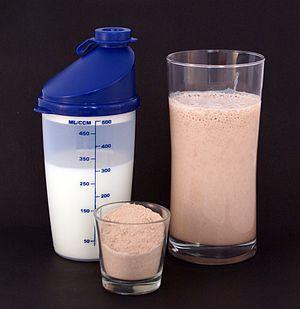
Le culturisme, en anglais bodybuilding, est une discipline et un art de la performance qui consiste principalement à développer sa masse musculaire dans un but esthétique puis à l'exhiber en exécutant des poses plastiques codifiées, isolément ou enchaînées dans une chorégraphie.